Napoleonic Wars

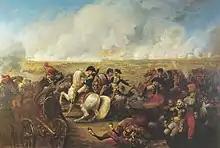
Napoleon giving orders at the Battle of Wagram

In April 1805, Britain and Russia signed a treaty with the aim of removing the French from the Batavian Republic (roughly present-day Netherlands) and the Swiss Confederation. Austria joined the alliance after the annexation of Genoa and the proclamation of Napoleon as King of Italy on 17 March 1805. Sweden, which had already agreed to lease Swedish Pomerania as a military base for British troops against France, entered the coalition on 9 August.